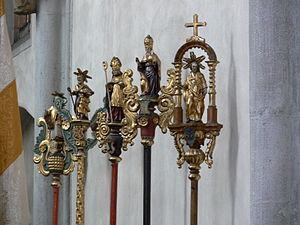
Un bâton de procession est un objet cultuel, principalement répandu dans le culte catholique, et qui trouve sa place dans les processions et pèlerinages. Formé d'une longue tige surmontée d'une décoration religieuse, souvent une statuette, parfois sous un dais, de la Vierge dans une auréole de flammes, souvent aussi une représentation d'un saint, en général en bois sculpté, peint ou doré. Selon la nature de l'emblème, on peut distinguer les bâtons de corporations, de confréries, de congrégations religieuses. Les bannières de procession sont similaires, mais de nature et d'usage différents.